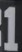
Number: 1